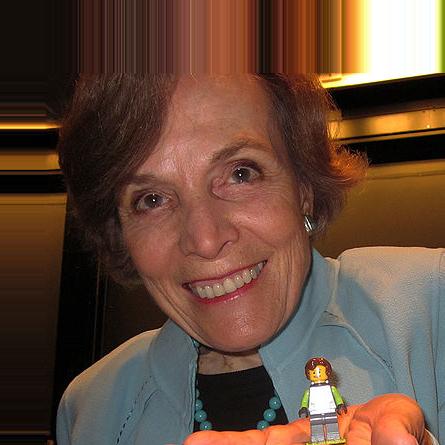
Age: 76